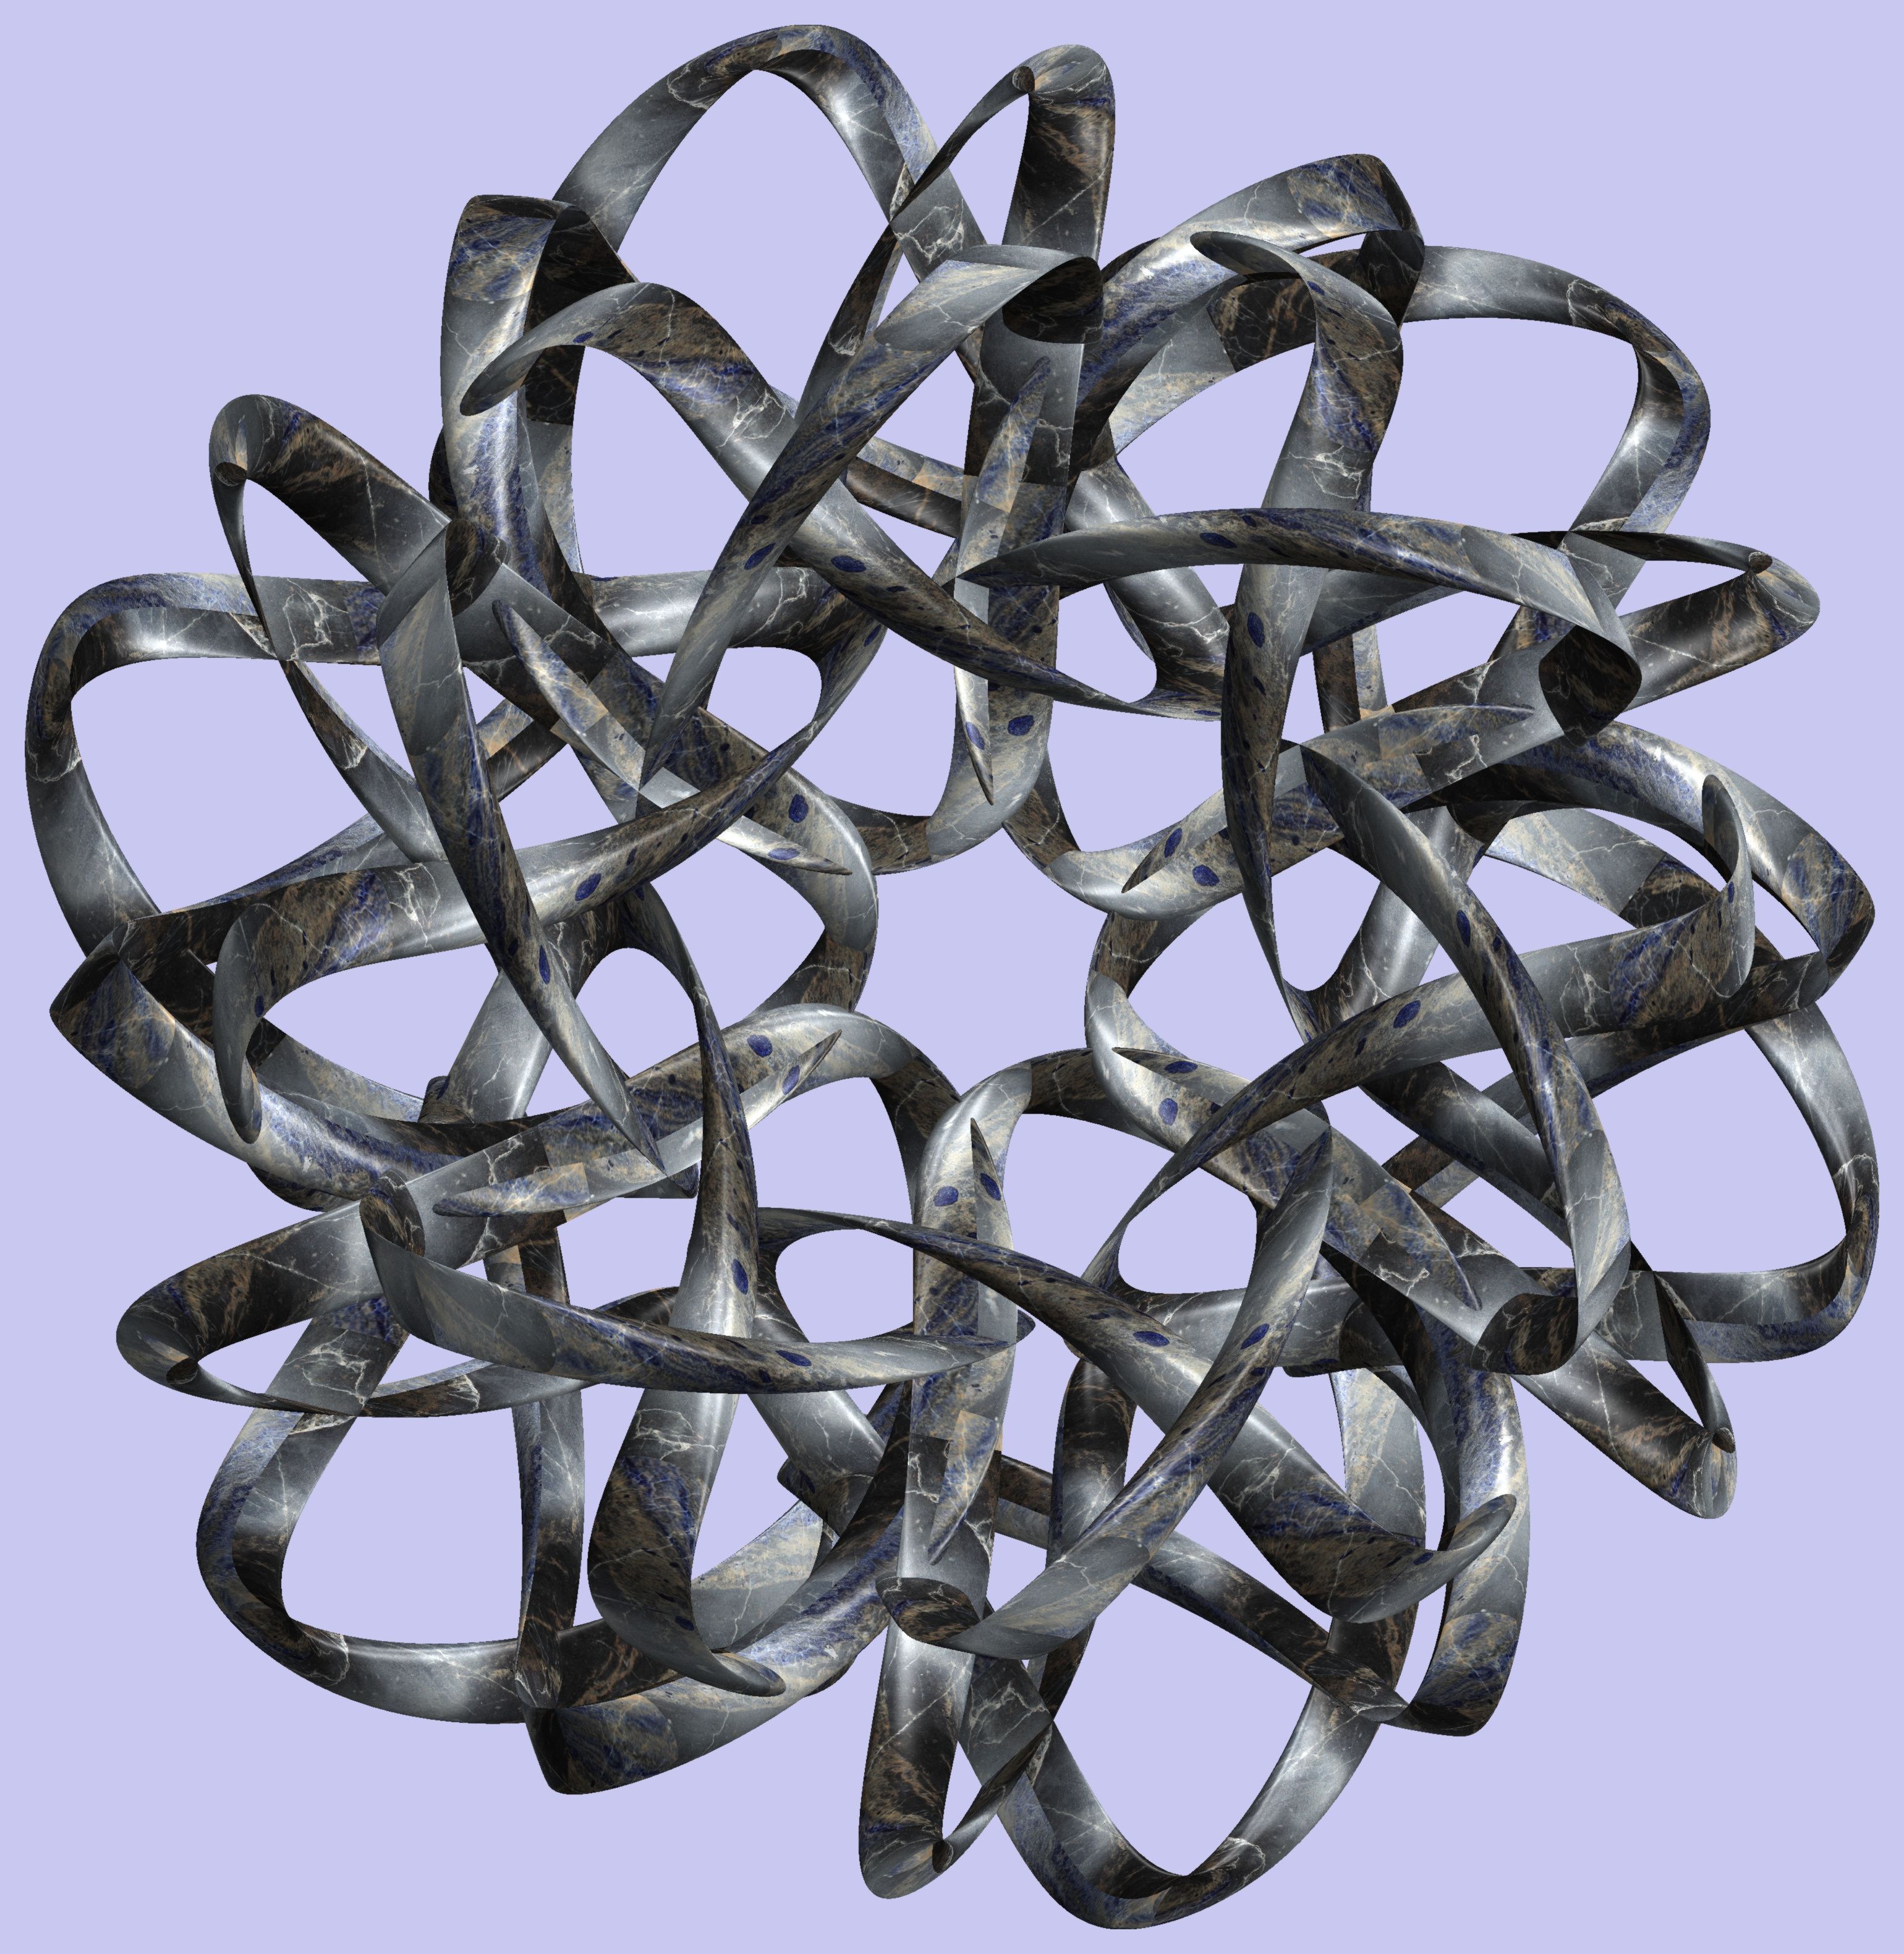
branch, structure, texture, pattern, lighting, circle, jewellery, figure, design, symmetry, 3d, graphic, iron, chandelier, torus, mathematica, cg, parametricplot3d, code, program, algorithm, abstruct, mapping, fashion accessory